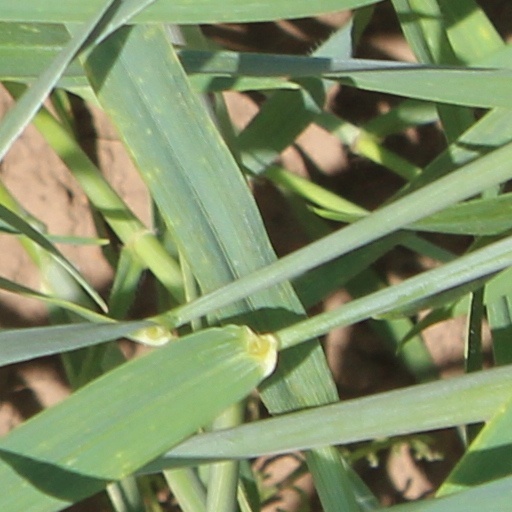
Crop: wheat